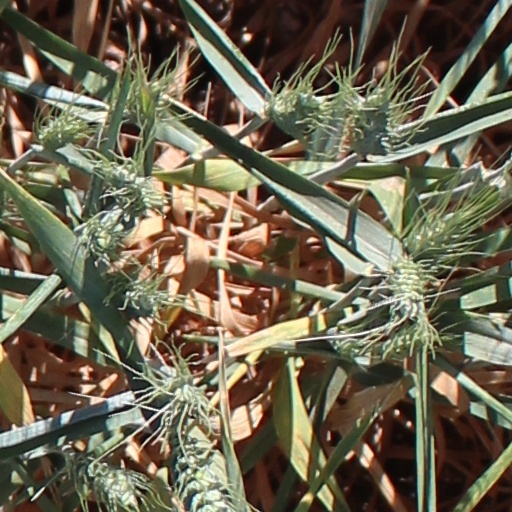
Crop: wheat